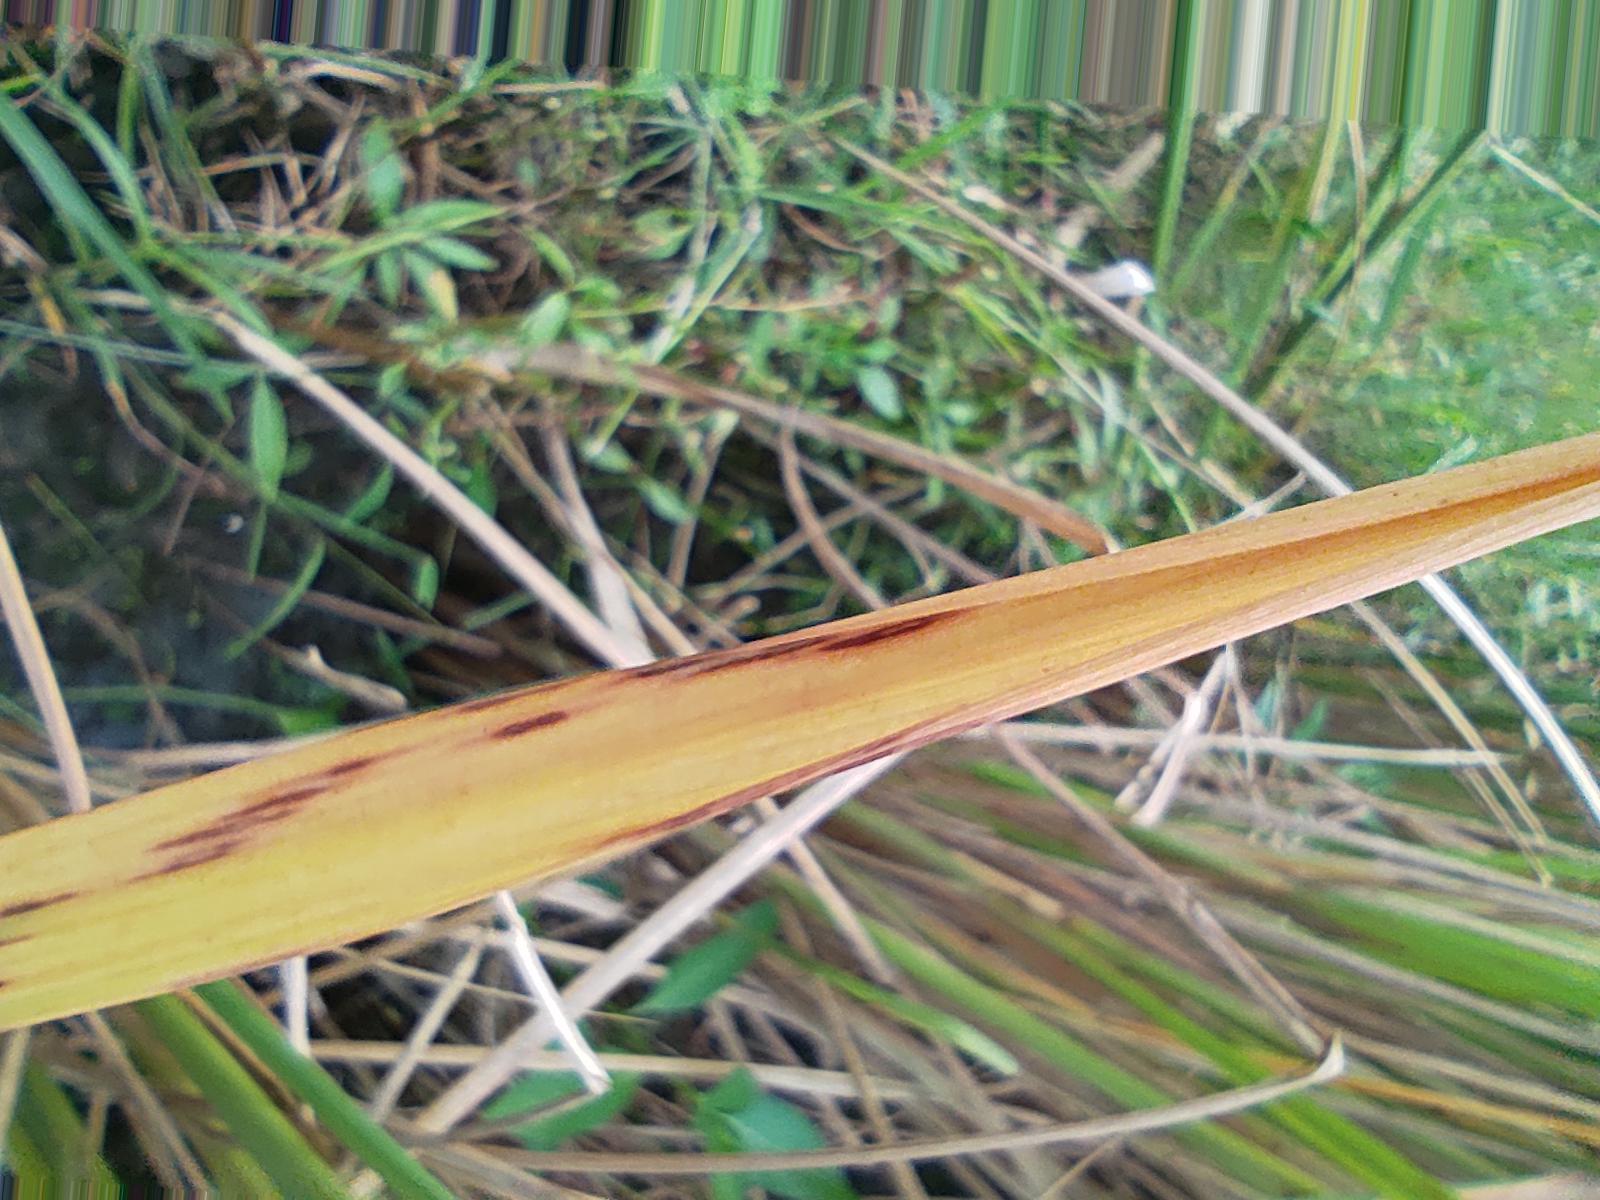
Nhãn: Bệnh Gạch Nâu ( Narrow Brown Spot )